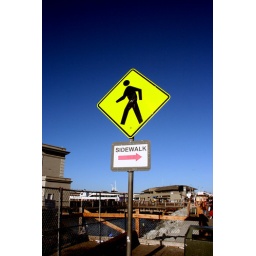
A sidewalk sign in the middle of the fisherman's wharf san francisco, end of july 2007